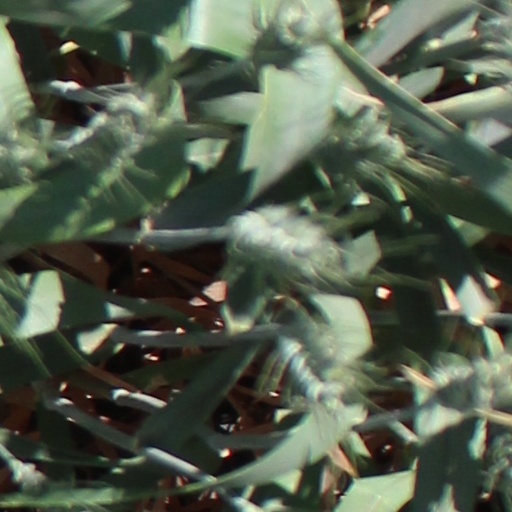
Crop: wheat